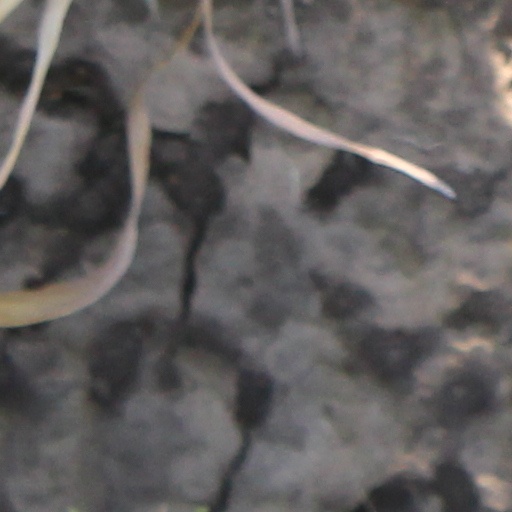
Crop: wheat